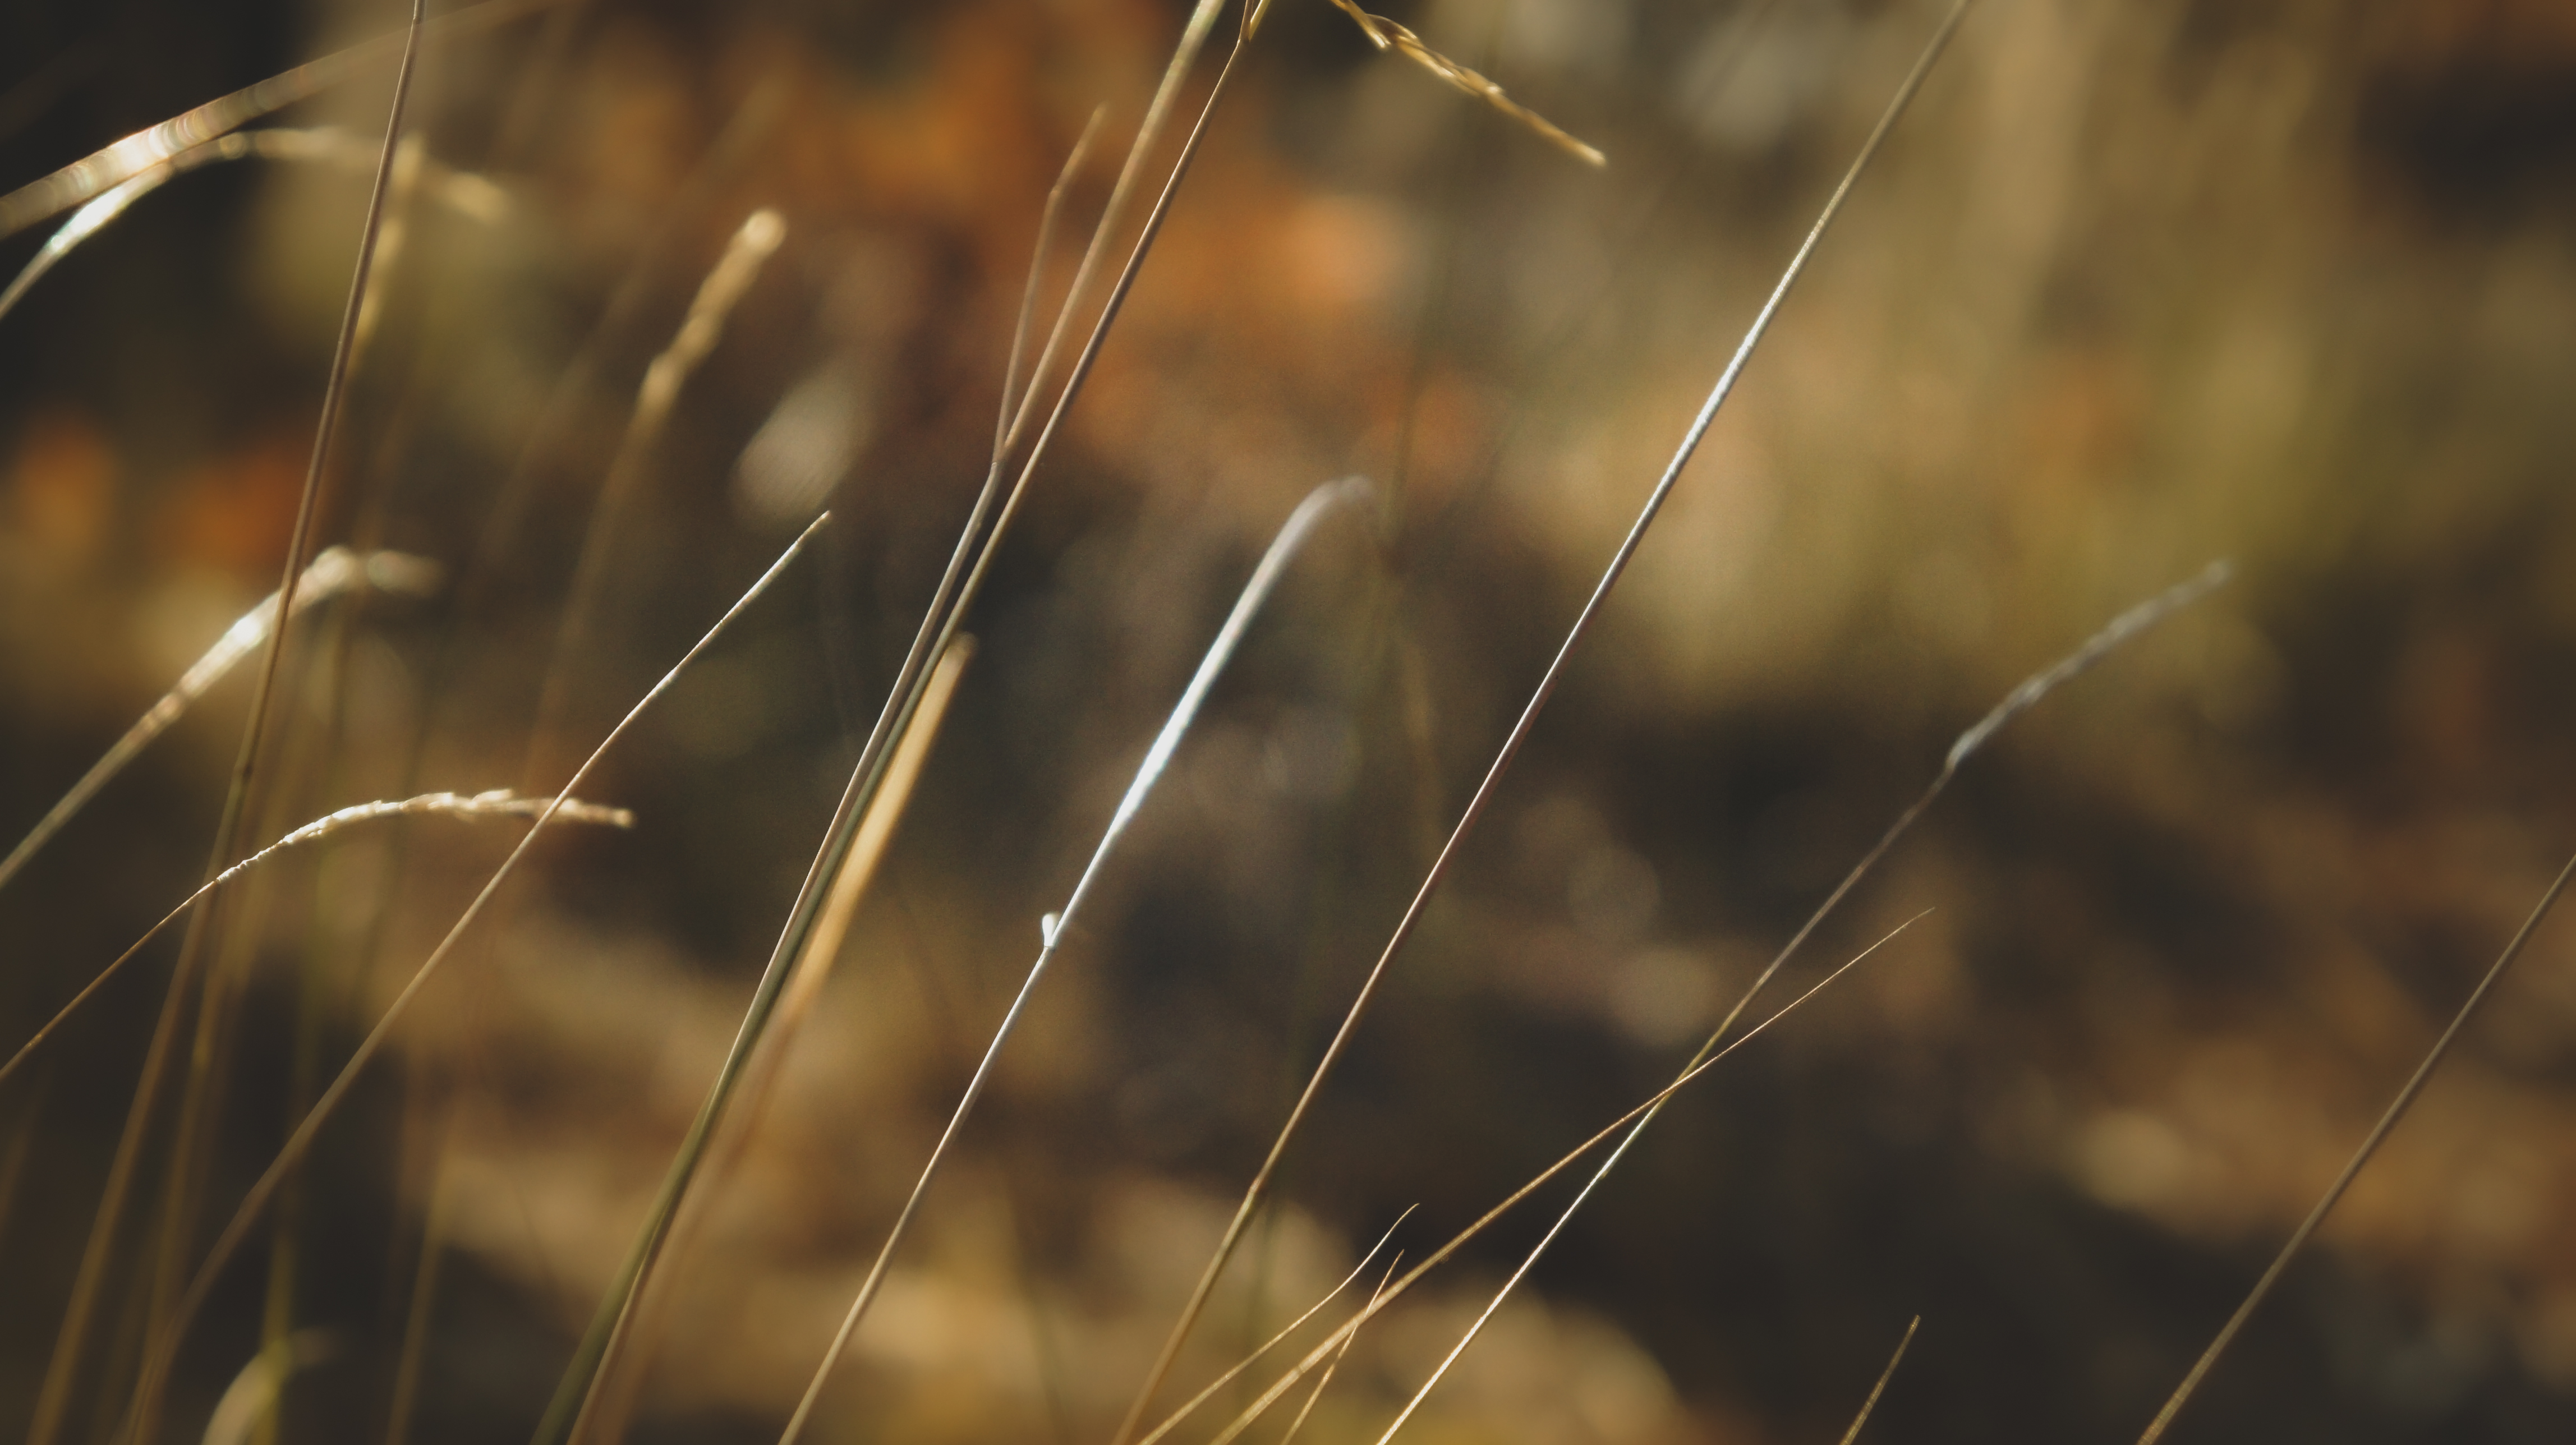
grass, autumn, forest, orange, macro, grass family, brown, close up, plant, leaf, sky, twig, organism, wildlife, sunlight, macro photography, photography, plant stem, sedge family